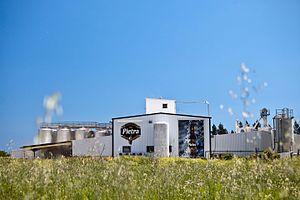
Vue de la Brasserie Pietra située à Furiani (Haute-Corse).
Brasserie Pietra est la raison sociale et l'enseigne commerciale d'une brasserie installée en Corse, fondée en 1996 à Furiani.